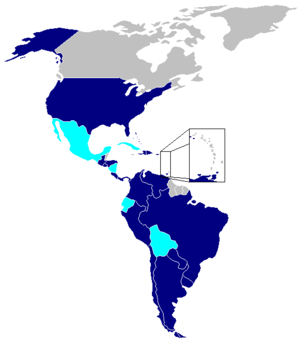
Le Traité interaméricain d'assistance réciproque est un traité établi en 1947 entre tous les États américains conclu au début de la Guerre froide contre le bloc soviétique et qui devint la clé de voûte de l'influence des États-Unis sur l'Amérique latine jusque dans les années 1980.